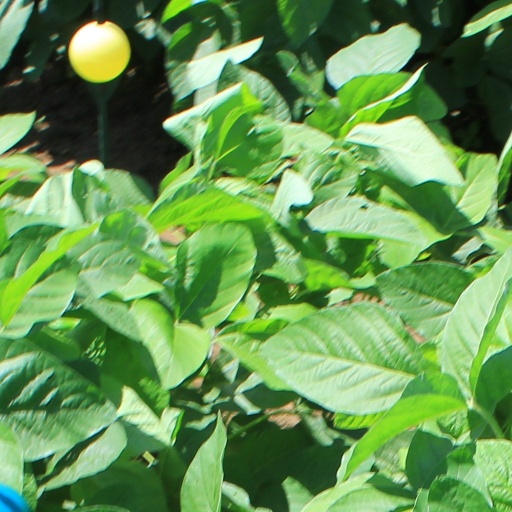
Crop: soybean